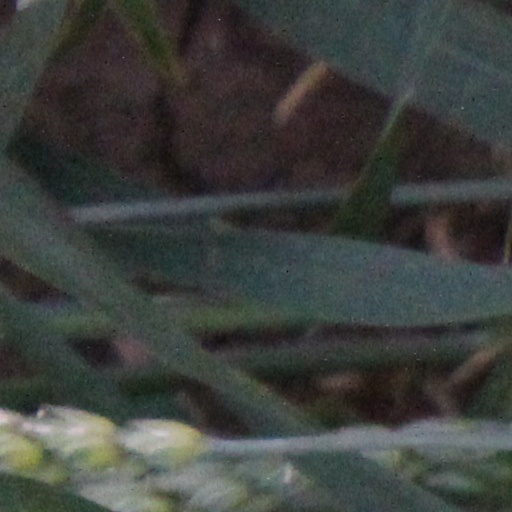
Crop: wheat